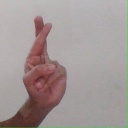
अक्षर: र